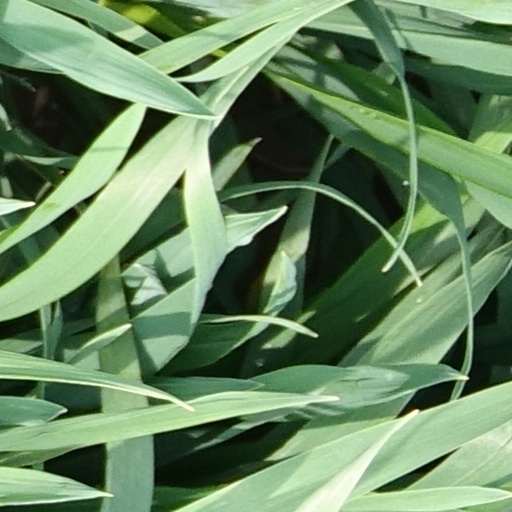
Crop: wheat